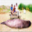
Label: seal